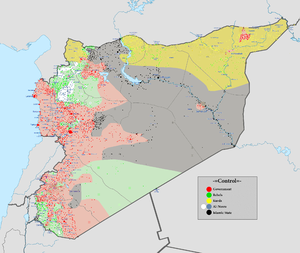
Guerre civile syrienne au 1er mai 2016
La guerre civile syrienne — ou révolution syrienne — est un conflit armé en cours depuis 2011 en Syrie. Elle débute dans le contexte du Printemps arabe par des manifestations majoritairement pacifiques en faveur de la démocratie contre le régime baasiste dirigé par le président Bachar el-Assad. Réprimé brutalement par le régime, le mouvement de contestation se transforme peu à peu en une rébellion armée.